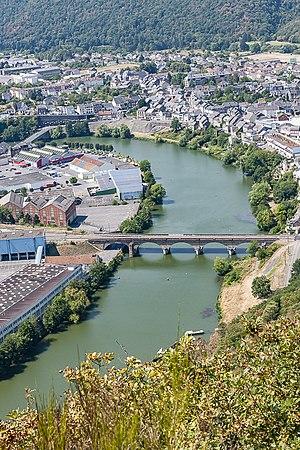
Revin est traversée par les méandres de la Meuse
L’Ardenne est une région naturelle qui s'étend sur les territoires belge, français, luxembourgeois et allemand, située à l'est de la Meuse et de la Sambre et limitée au sud par les plaines de Lorraine et de Champagne. Le massif ardennais est une ancienne chaîne de montagnes.